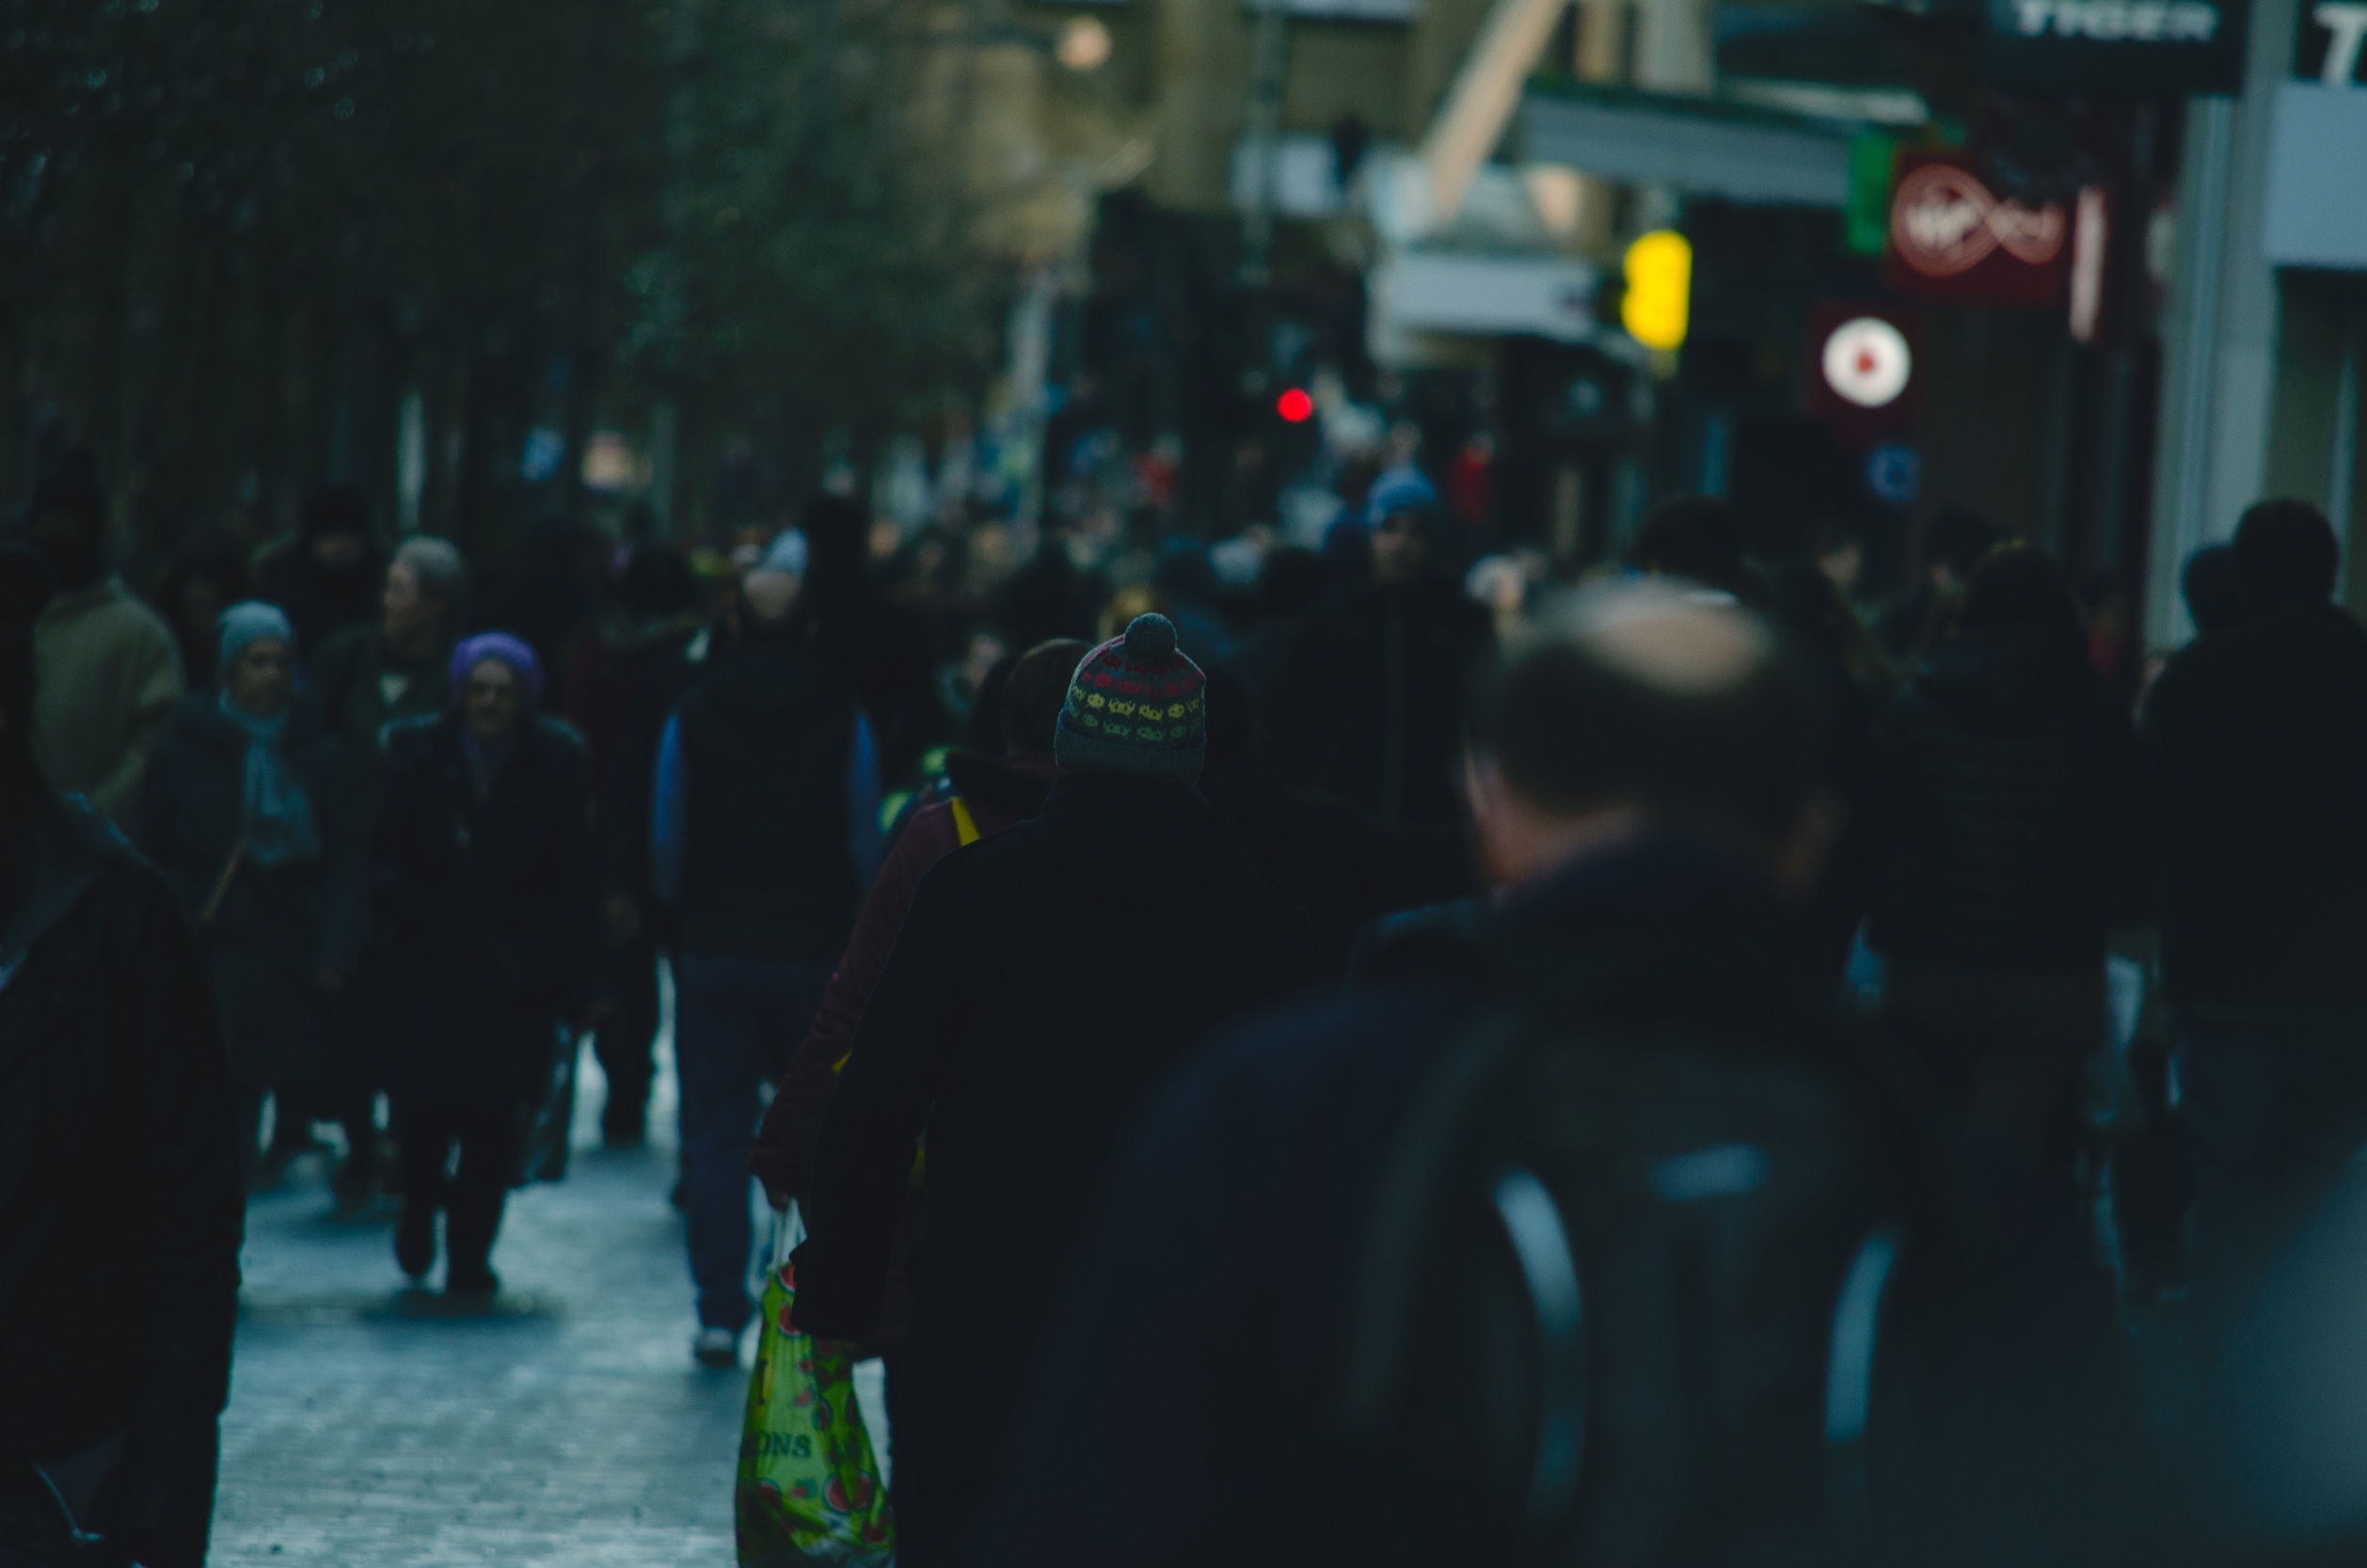
walking, people, street, night, town, hour, urban, crowd, downtown, busy, evening, moving, lights, pedestrians, scene, rush, crowded, nightclub